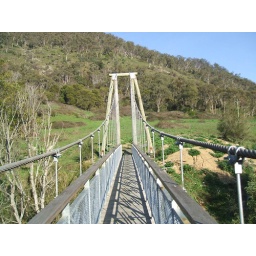
The first bridge over the Goobarragandra river